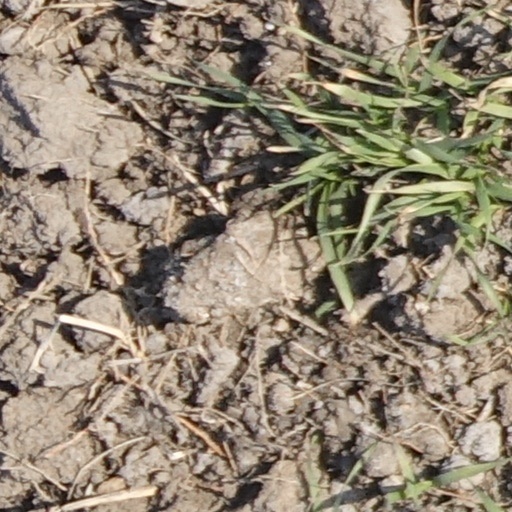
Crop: wheat